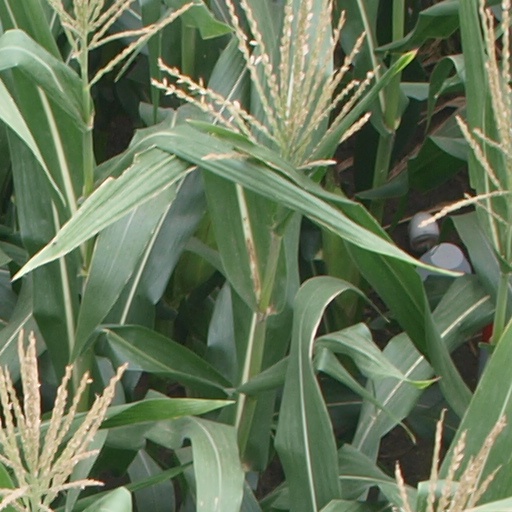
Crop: maize; corn